Outline of industrial machinery

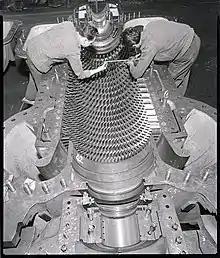
Industry in Italy, photo by Paolo Monti

The following outline is provided as an overview of and topical guide to industrial machinery: